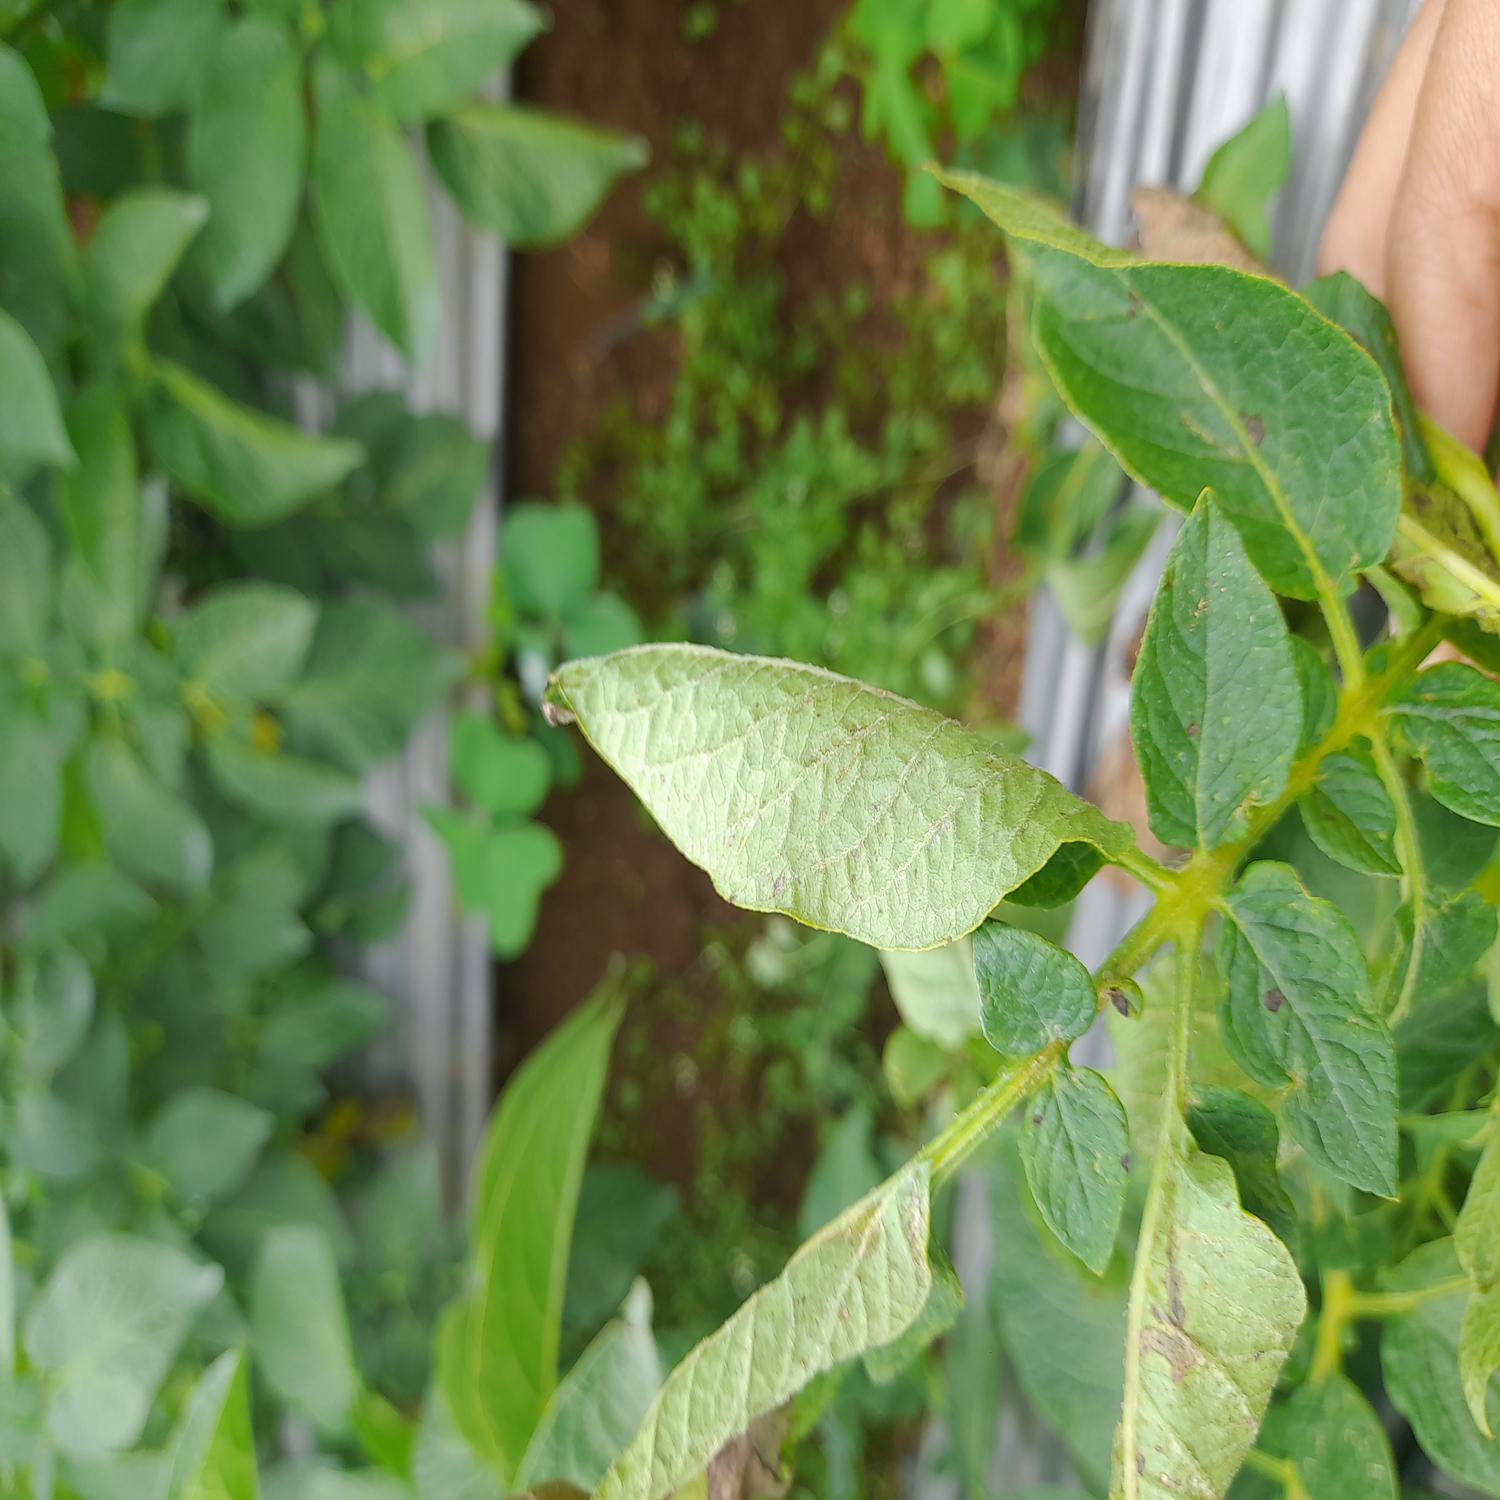
Label: Bacteria